Karol Rzepecki

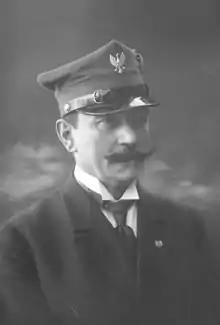
Portrait of Rzepecki, 1918. From the National Digital Archives

Karol Rzepecki (21 June 1865 in Poznań – 14 December 1931 in Poznań) was a Polish bookseller, social and political activist, editor of (Falcon) magazine of the "Sokół" movement.